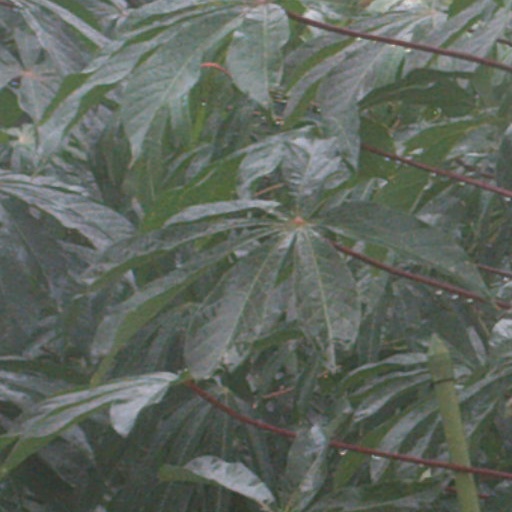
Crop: cassava